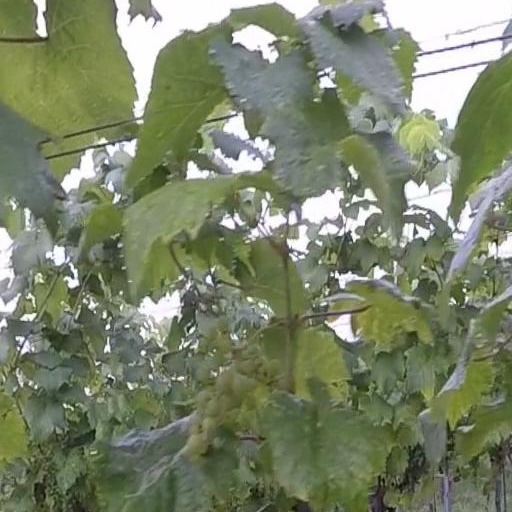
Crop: grape